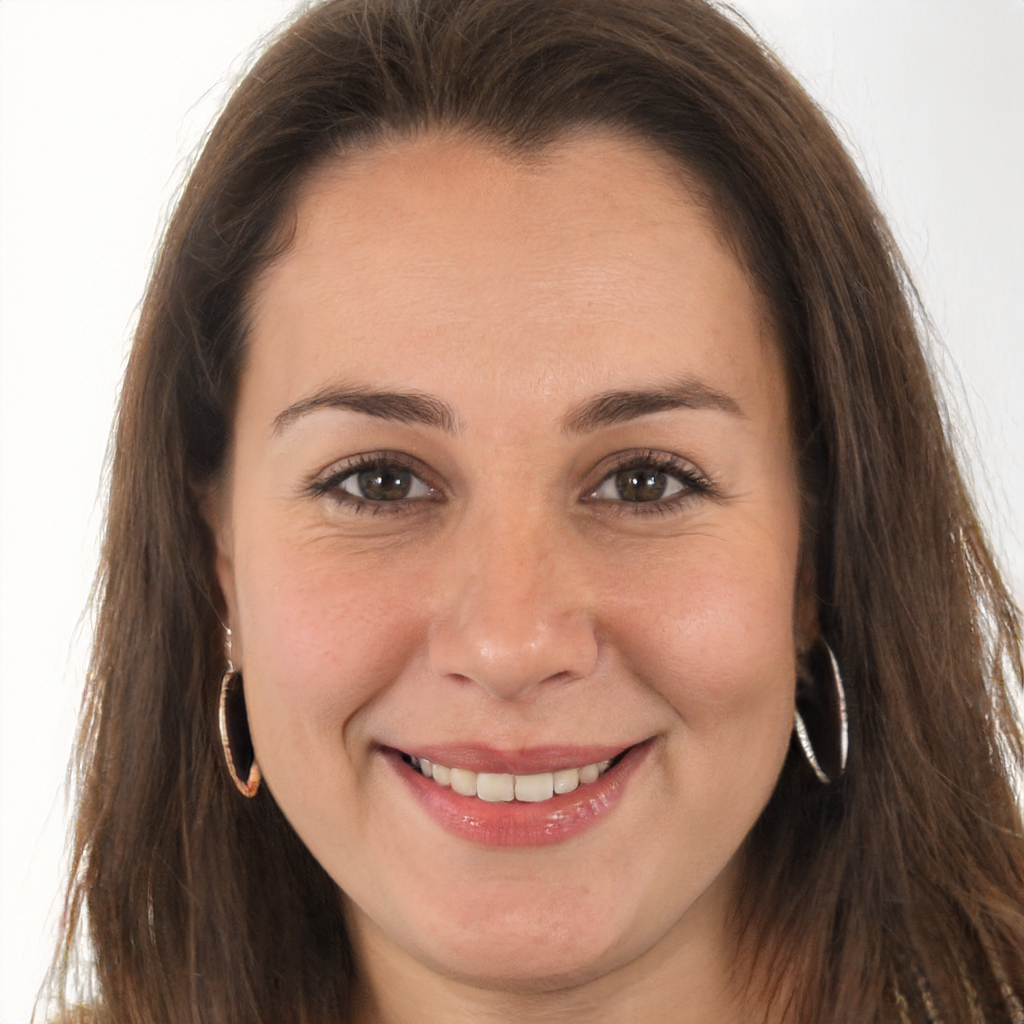
Label: Colored